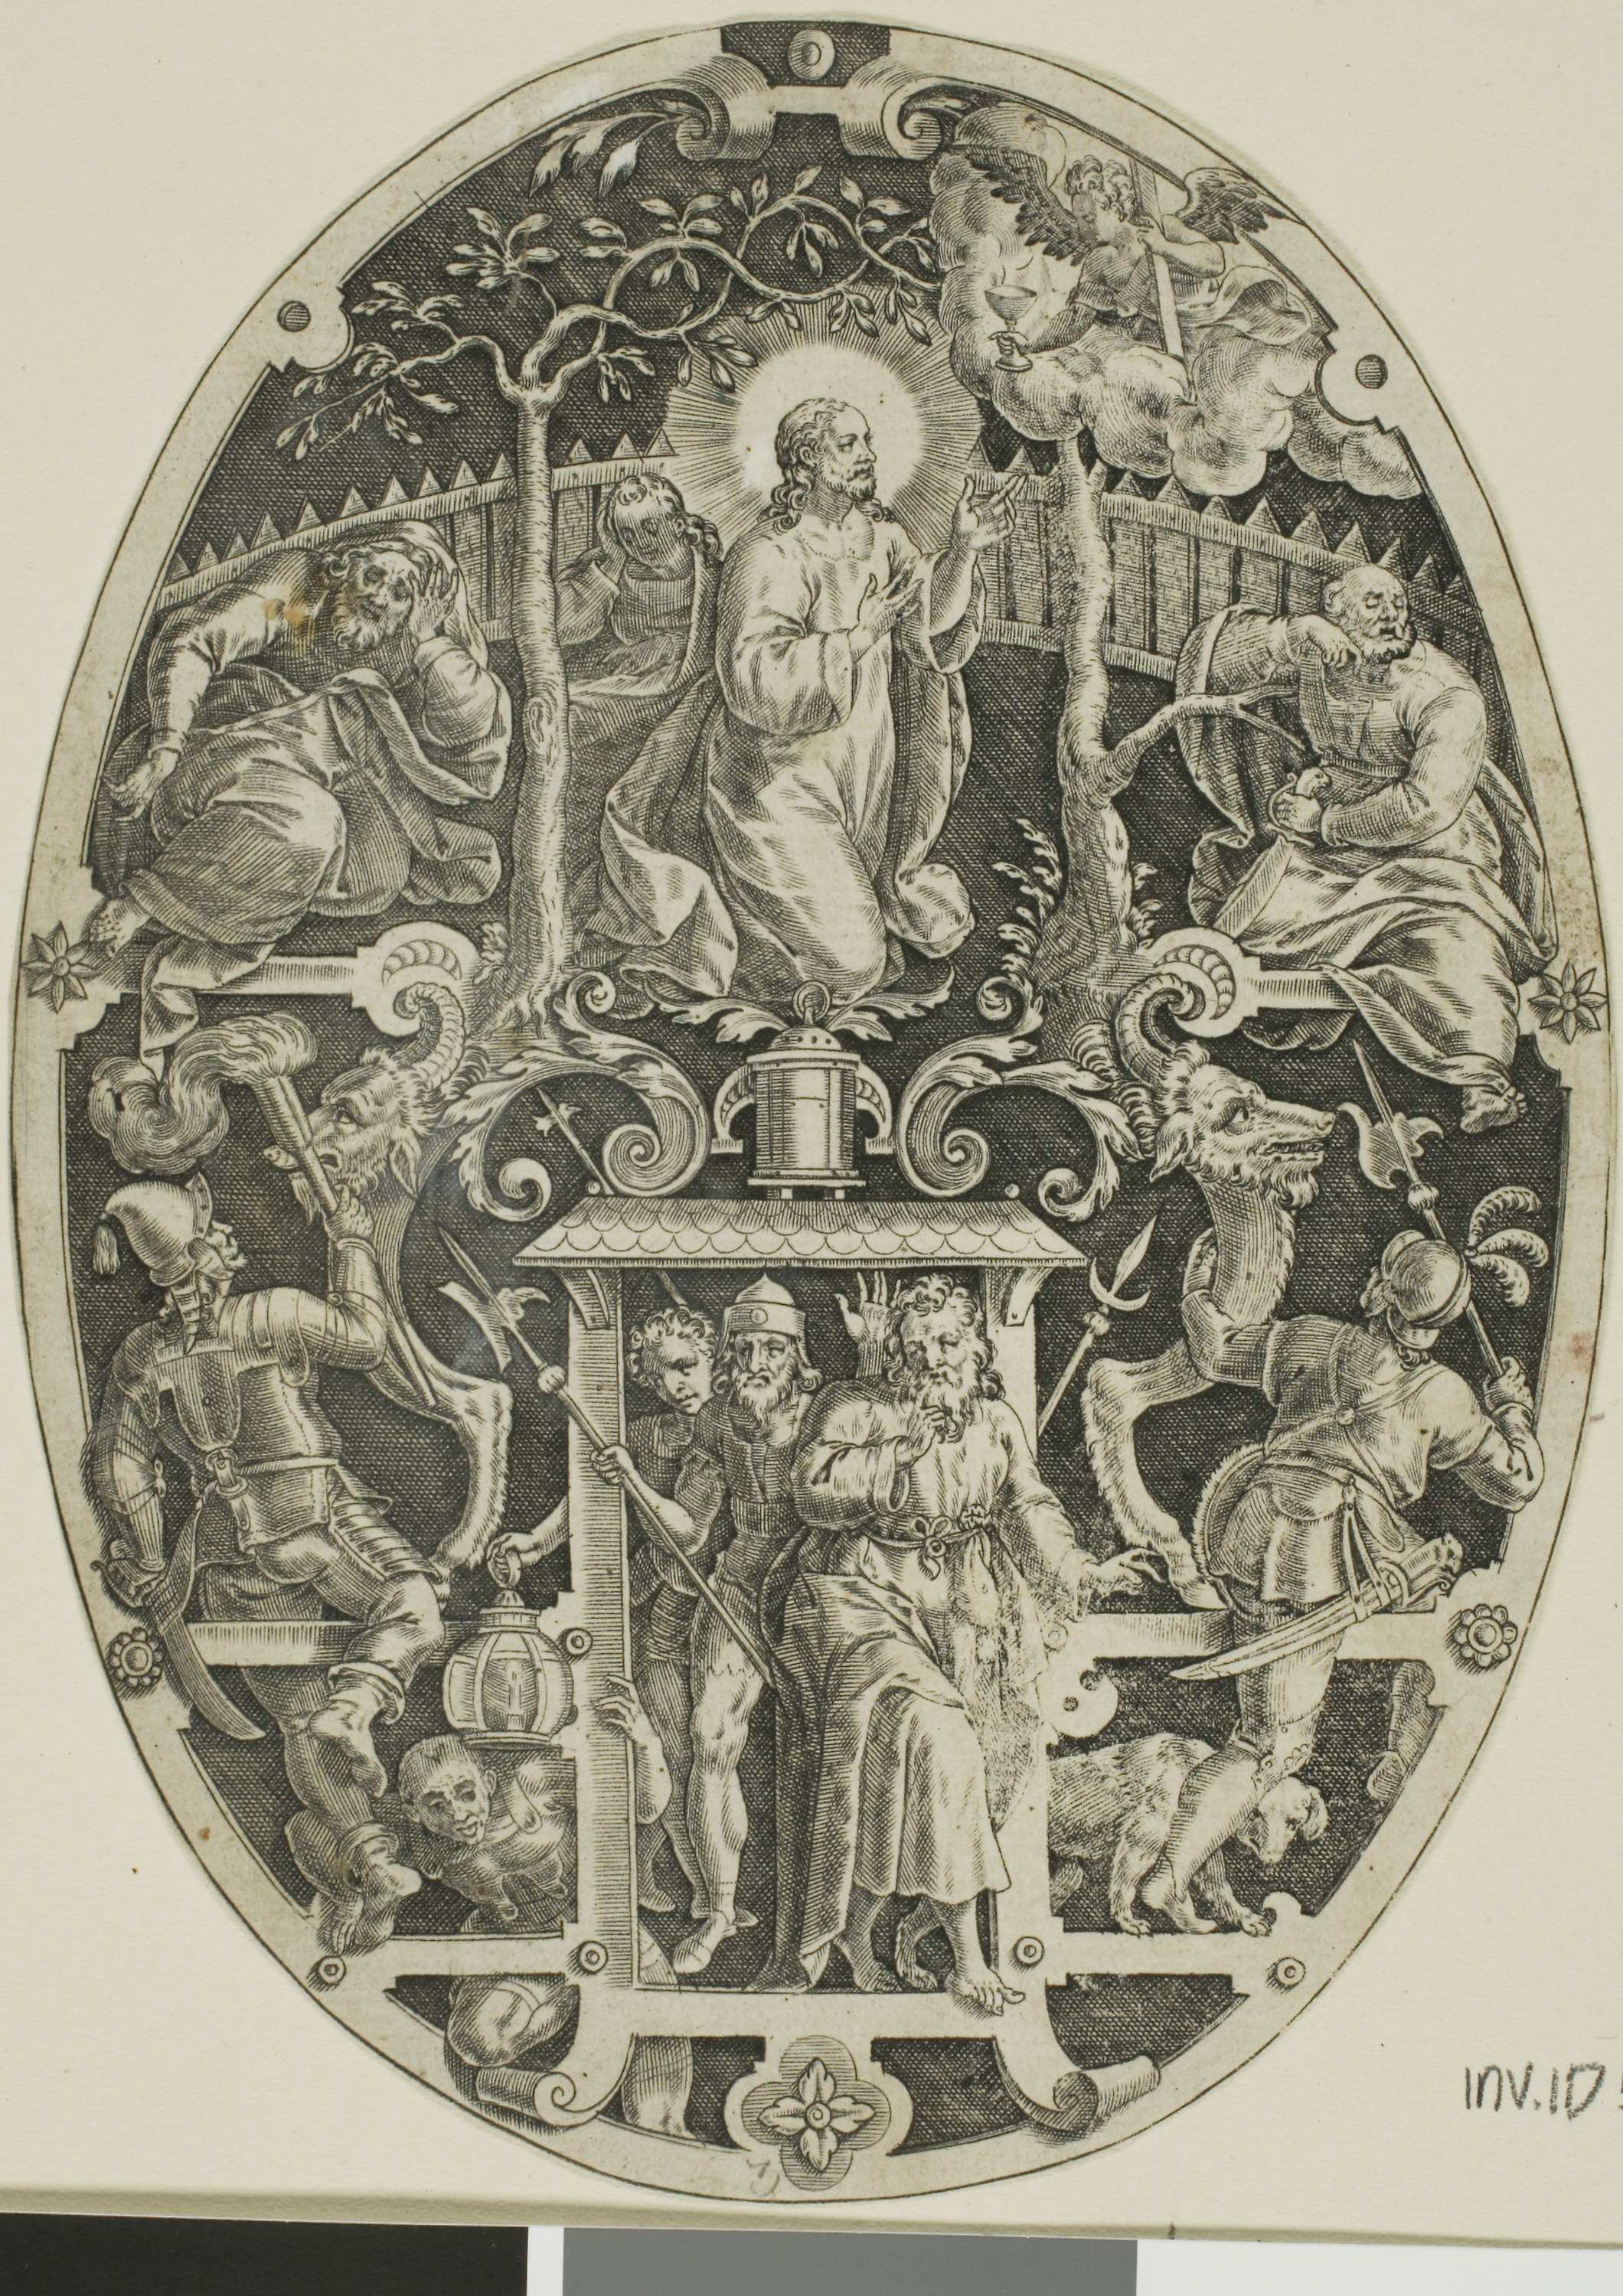
history, art, black and white, ancient history, illustration, artifact, font, visual arts